SZD-21 Kobuz

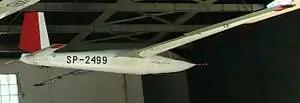
SZD-21-2B Kobuz 3 in the Polish Aviation Museum

The SZD-21 Kobuz was a single-seat aerobatic glider designed and built in Poland at Szybowcowy Zakład Doświadczalny (Glider Experimental Works) in Bielsko-Biała from 1958.